Warriparinga

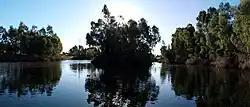
One of the small ponds that make up part of the wetlands.

Prior to European settlement, Warriparinga played a significant role in the traditions of the local Kaurna people – Warriparinga is the gateway to the Tjilbruke Dreaming, which relates the story of how many of the springs south of Adelaide were formed. Warriparinga was also a camping ground for the indigenous population, with kangaroos, emus and wallabies in the area, along with supplies of native food. Evidence of the traditional uses of the land includes a scarred tree, possibly used to make a shield or dish, and a number of scatter sites in the area where archaeologists have found aboriginal implements.